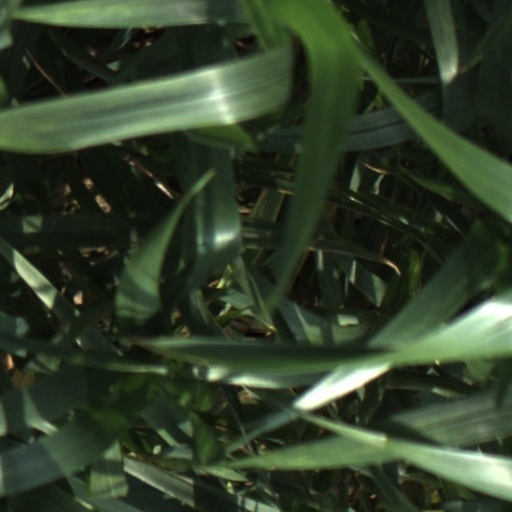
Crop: wheat